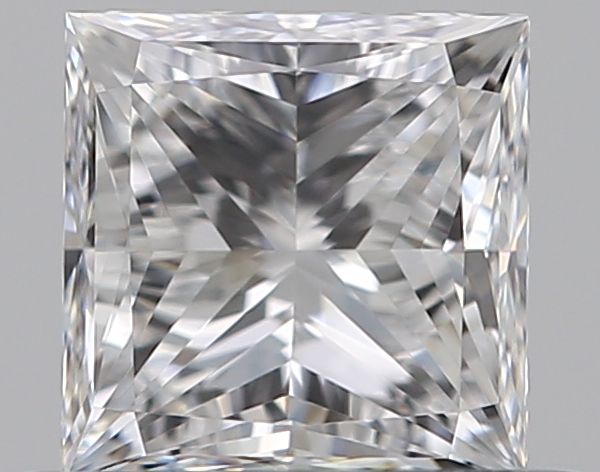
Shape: princess
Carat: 0.5
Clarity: VVS1
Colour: D
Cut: EX
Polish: EX
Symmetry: VG
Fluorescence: F
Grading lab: GIA
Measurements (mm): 4.23 x 4.18 x 3.05